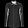
Label: Shirt